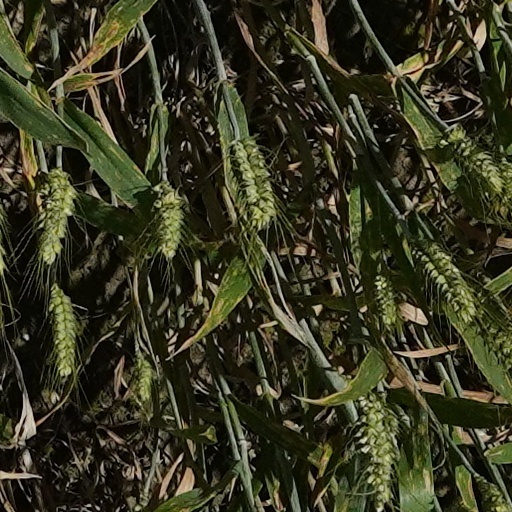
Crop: wheat